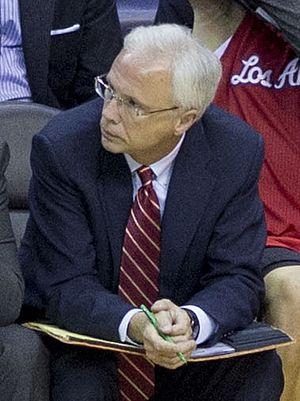
Kevin Eastman, né le 7 avril 1955, est un ancien joueur et actuel entraîneur américain de basket-ball.